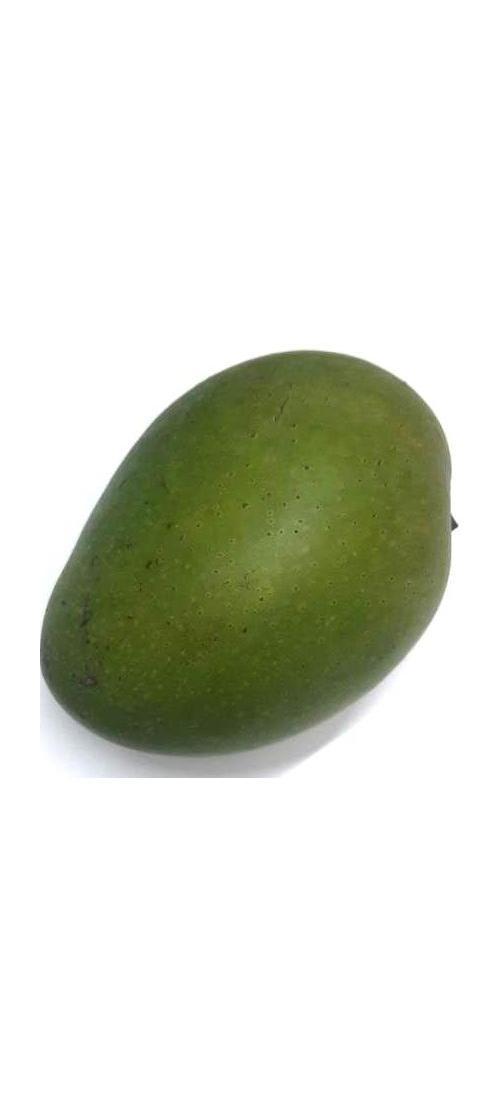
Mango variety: Ashshina Zhinuk